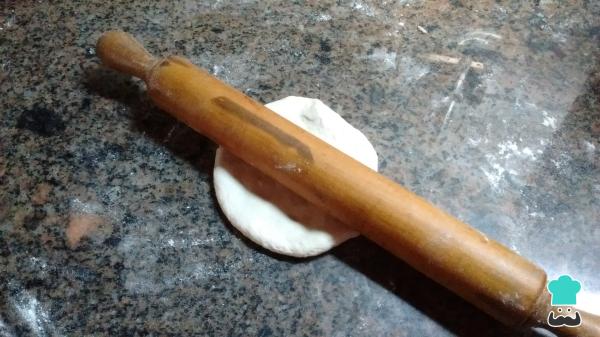
Una vez leudada la masa, estira cada bollo, dándole una forma redondeada. Aproximadamente cada uno debería alcanzar el centímetro de alto.